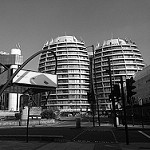
Label: B & W